Ilmor

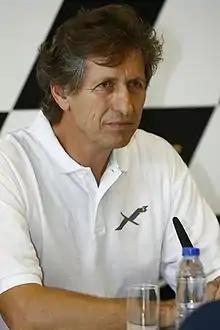
Mario Illien, co-founder of Ilmor

Ilmor is a British independent high-performance motor racing engineering company. It was founded by Mario Illien and Paul Morgan in November 1983. With manufacturing based in Brixworth, Northamptonshire, and maintenance offices in Plymouth, Michigan, the company supplies engines and consultancy to the IndyCar Series and MotoGP.